History of Guernsey

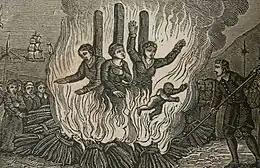
The burning of the Guernsey Martyrs 1556

Fortifications were improved in the Channel Islands, manned by professional soldiers and the Guernsey militia who would help to defend the Island for the next 600 years. Service was compulsory in the militia for every man in the Island. Raids on Guernsey in 1336 and 1337 by exiled David Bruce, came at the start of the Hundred Years War, they were followed by Sark being captured and using this as a base, the next year when, starting in 1339, Guernsey was occupied by the Capetians, holding the Island for two years and Castle Cornet for seven. The attacks would recur on several occasions.